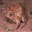
Label: frog